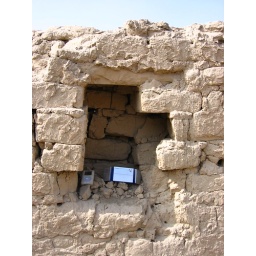
Our sanity came in the form of a small white box (our iPods) and some portable speakers.